Amtzell

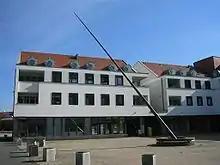
A large horizontal sundial in Amtzell

Amtzell is a municipality in the district of Ravensburg in Baden-Württemberg in Germany.